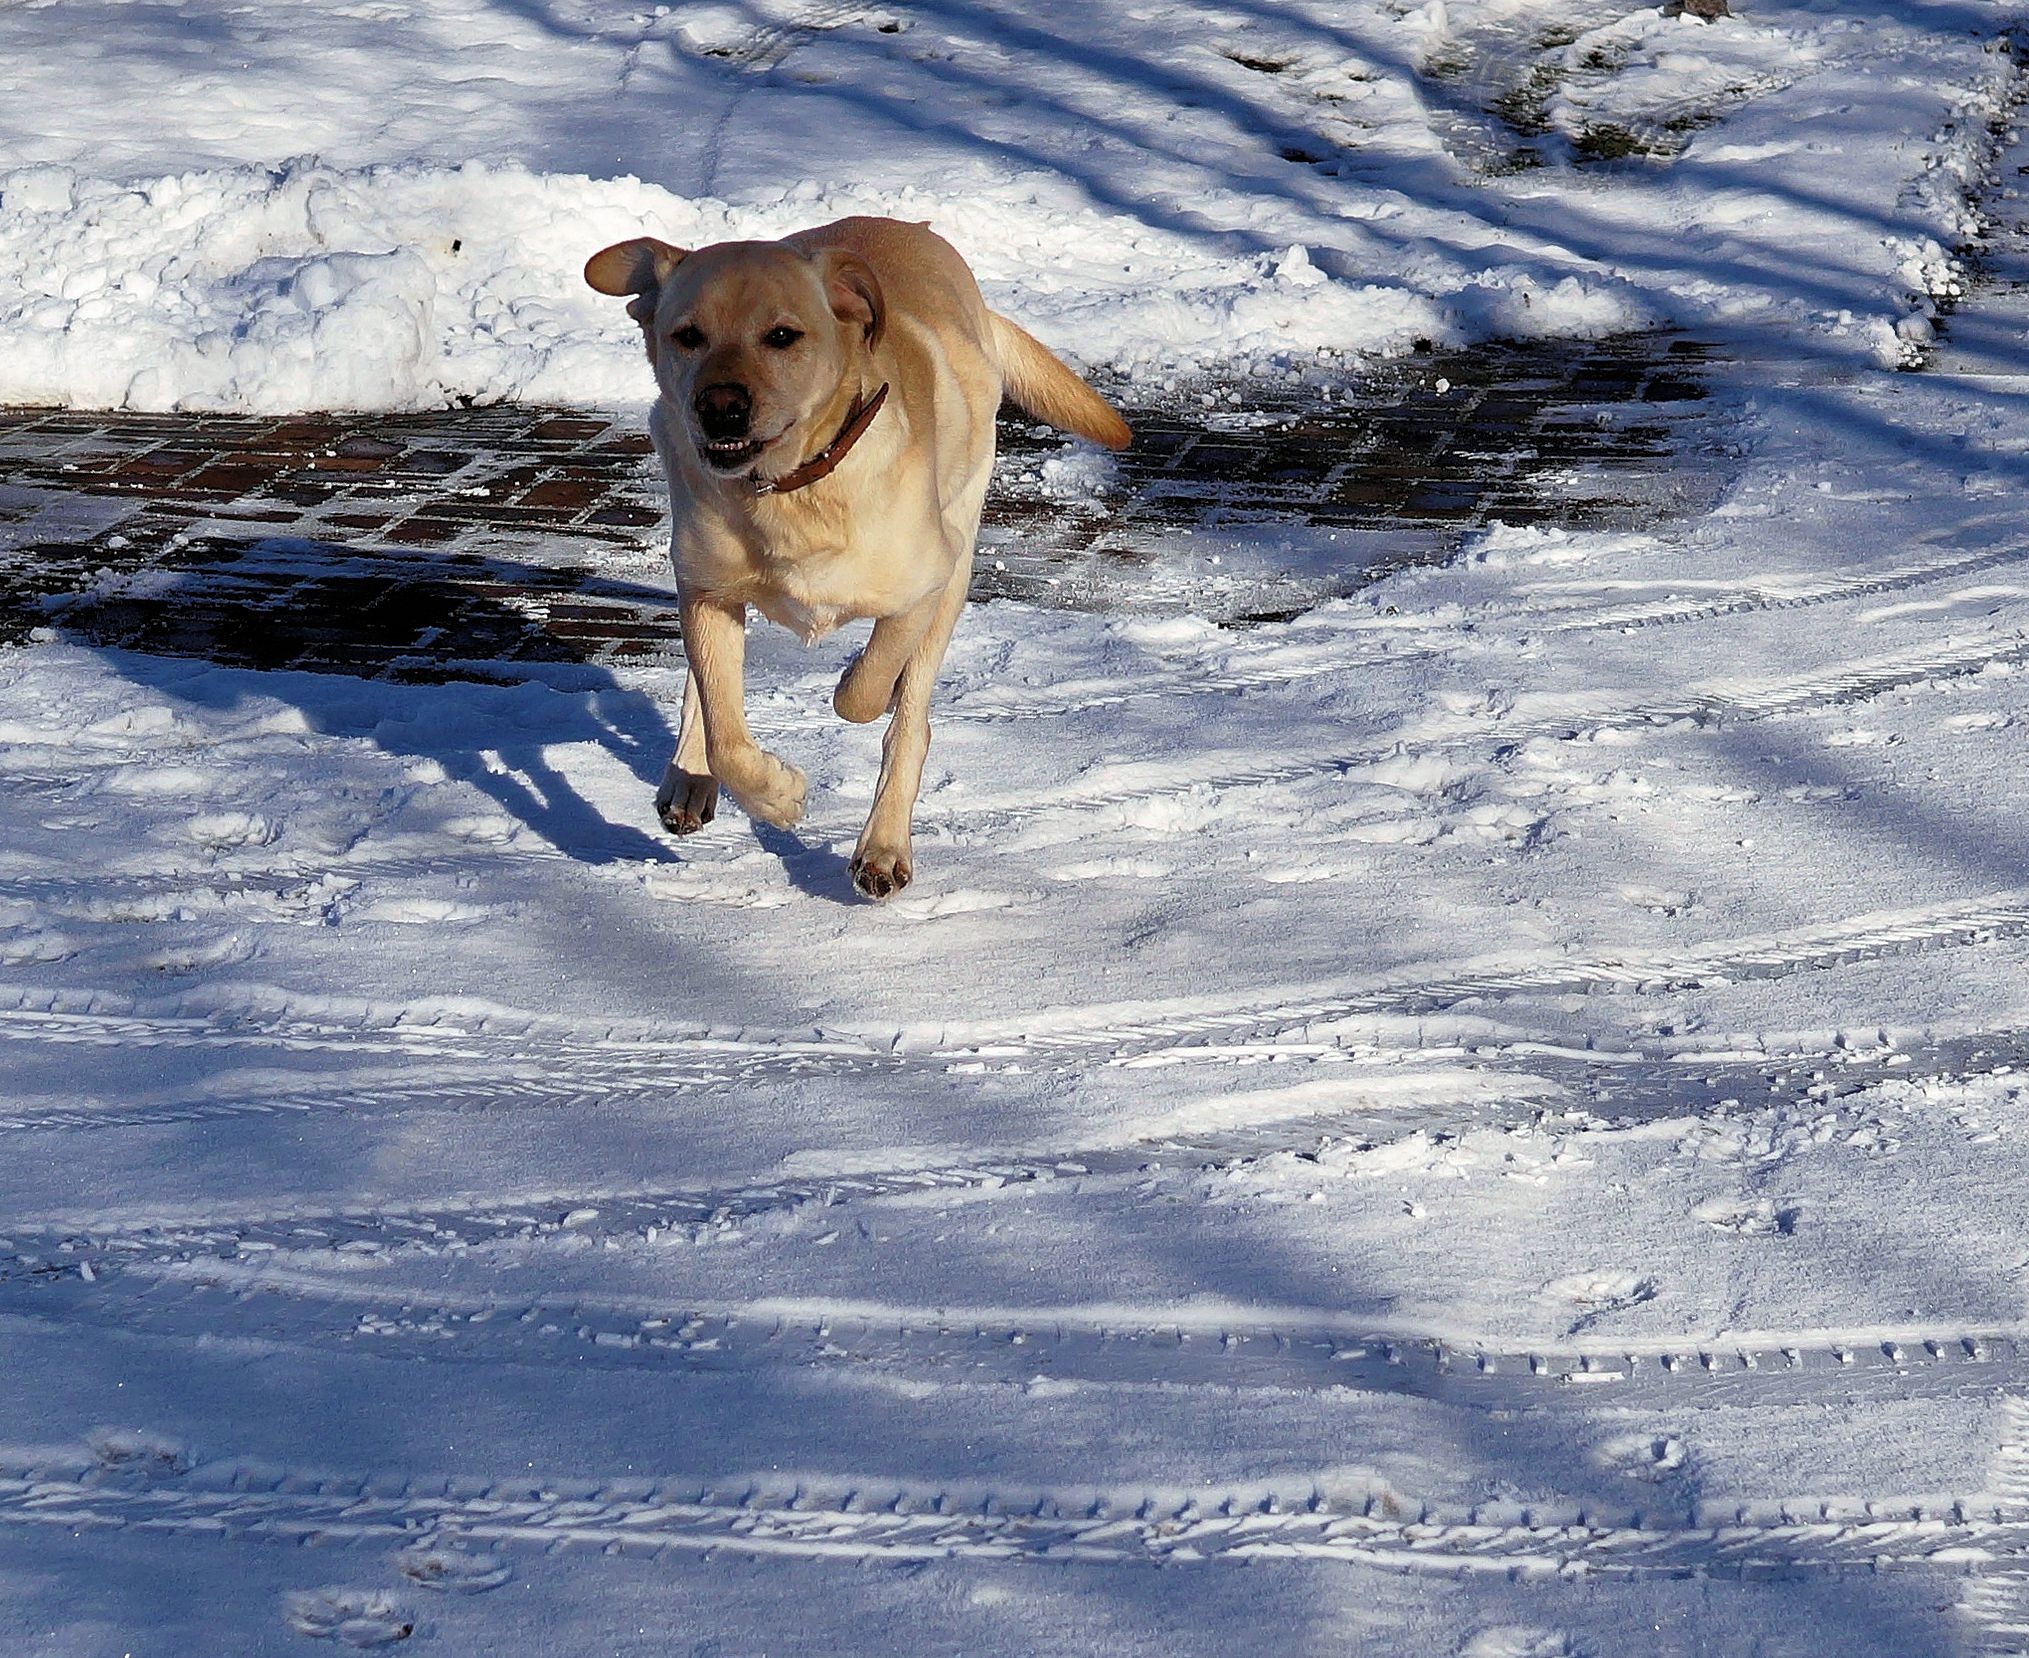
snow, winter, play, run, dog, animal, male, ice, pet, weather, mammal, arctic, season, race, fun, labrador retriever, fast, curious, labrador, freezing, dog like mammal